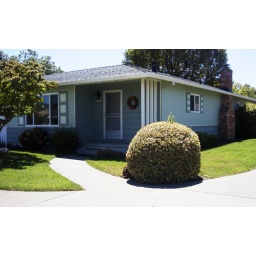
Adventures in house hunting Part II... This Mid-Century home was built in the '50s.